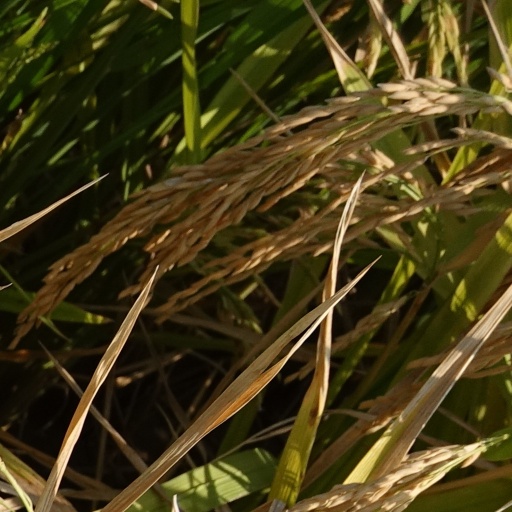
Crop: rice